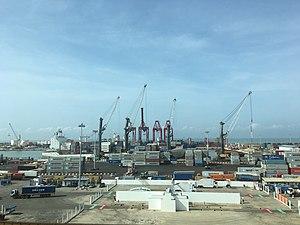
Vue aérienne du port autonome de Cotonou
Cotonou est la capitale économique et la plus grande ville du Bénin avec 760 000 habitants lors du recensement de 2013. Elle abrite aussi de nombreux services gouvernementaux et diplomatiques.
Le Port de Cotonou, est un port autonome béninois situé dans la ville de Cotonou. Seul port du Bénin, il est le poumon de l'économie béninoise. Il participe à 90 % des échanges avec l’extérieur, engendre jusqu’à 60 % du Produit Intérieur Brut et contribue à 45 % des recettes fiscales.